Middle Tennessee Blue Raiders

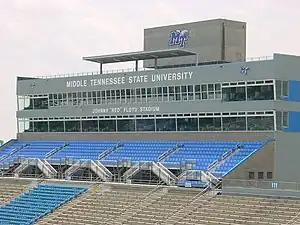
Pressbox at Johnny "Red" Floyd Stadium

The university's main athletics building, the Charles M. Murphy Center, lies on the northwest corner of MTSU's campus. Inside the Murphy Center is Monte Hale basketball arena, which seats 11,520. The Murphy Center also features athletic offices, classrooms, axillary gyms, and an indoor track.